Women in the Byzantine Empire

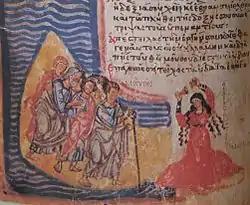
Miriam dancing with cymbals in Greek tradition. Miniature from Khludov Psalter, Byzantine Empire, mid-9th century

Byzantine women were married usually by the age of fourteen, though some women married later, as for instance Thomais of Lesbos who married aged twenty-four. Marriage was regarded as the ideal state for a woman, and only convent life was seen as a legitimate alternative. Within marriage, sexual activity was regarded only as the means of reproduction. The Roman right to actual divorce was gradually erased after the introduction of Christianity and replaced with legal separation and annulation. A woman had the right to appear before court, but her testimony was not regarded as equal to that of a man, and could be contradicted on the basis of her sex if put against that of a man. On the other hand, women were not entirely subordinated to the will of men. According to the Early Byzantine diplomat and political thinker Priscus of Pannion, '[a]mongst the Romans it was not right to betroth a woman to a man against her will'. Theodore of Sykeon in his "Life" 'depicts a household of strong women, with no male head, who converge to spoil and promote the one young male child in the family. The women have some choice in their lives, they are able to make a living through the proceeds of the inn, and later, Theodore's grandmother chooses the religious life while his mother marries into a prominent family.'